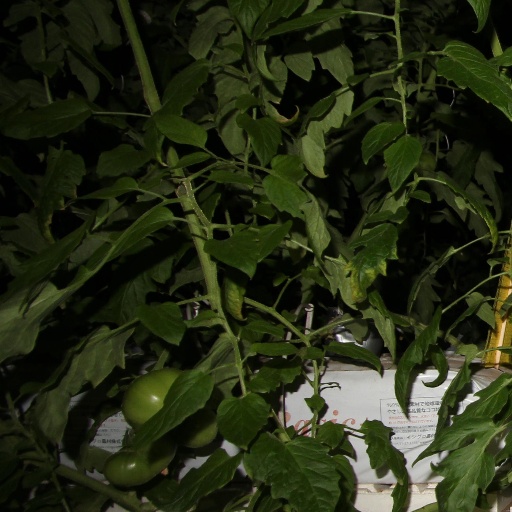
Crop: tomato